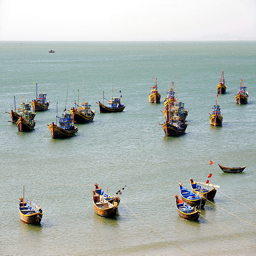
fishing boats in the fishing port